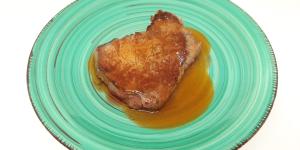
salsa de carne